CKMI-DT

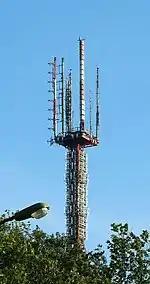
Rising from above a tree, a tall and thick red candelabra tower with four arms bearing different types of broadcasting antennas. One has red and white panel antennas.

In August 2011, CKMI converted all three of its transmitters to digital ahead of the conversion deadline of August 31. The main transmitter, CKMI-DT-1, began broadcasting its digital signal on UHF channel 15.